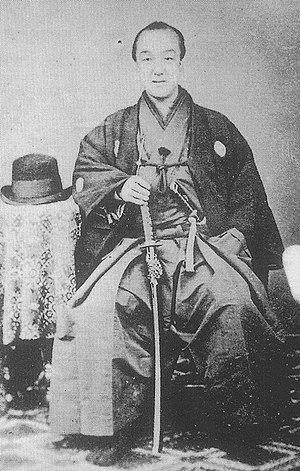
Le clan Matsudaira est un clan du Japon médiéval originaire de la province de Mikawa. Il est connu pour être lié aux shoguns Tokugawa puisque Tokugawa Ieyasu était un membre du clan Matsudaira ; il était connu sous le nom de Matsudaira Takechiyo.
Matsudaira Yoritoshi est un daimyo de la fin de l'époque d'Edo du Japon, qui dirige le domaine de Takamatsu. Yoritoshi est le gendre de Ii Naosuke. son titre de cour est Sanuki no kami. Yoritoshi est adopté comme héritier par Matsudaira Yoritane, le seigneur titulaire de Takamatsu, en 1853, et lui succède comme en 1861. Sous sa direction, Takamatsu soutient les opérations de sécurité du shogunat Tokugawa dans la région de Kyoto. Durant la rébellion des portes Hamaguri, les troupes de Takamatsu participent à la défense du palais impérial. Ses forces prennent part à la bataille de Toba-Fushimi et, en retour, la cour impériale lui enlève son rang et son titre. Yoritoshi se retire alors en résidence surveillée volontaire, et fait exécuter un important vassal, ce qui conduit à un pardon impérial.
Le domaine de Takamatsu était un han ou domaine féodal dans la province de Sanuki au Japon, au cours de la période Edo. Le domaine était dirigé d'abord par le clan Ikoma puis par le clan Mito-Matsudaira.